Mario Mandžukić

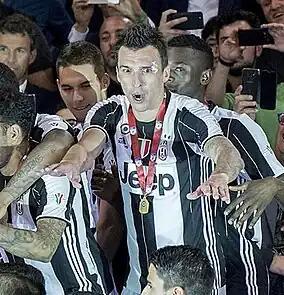

Mandžukić's second season with Juventus was particularly notable, as he was often played out of position by the club's manager Massimiliano Allegri; throughout the 2016–17 season, he primarily served as a left winger, rather than as an out and out striker, a position which he normally occupied in the past. Although his goalscoring rate decreased, he drew praise in the media for his work-rate, versatility, consistency, and for the overall high quality of his performances in this new role. On 25 May 2017, Mandžukić signed a contract extension that would keep him at the club until 2020. On 3 June, Mandžukić started in the Champions League Final. He scored the equalising goal in the 27th minute, just seven minutes after Cristiano Ronaldo's goal gave Real Madrid the lead. Mandžukić chested down a ball from Gonzalo Higuaín and hooked the ball over his shoulder from , which arced over Keylor Navas in net. The goal was heralded as one of the best goals ever scored in a Champions League final, and was compared to Zinedine Zidane's goal in the 2002 final for Real Madrid; but Juventus were ultimately defeated 4–1. Mandžukić's bicycle kick goal against Real Madrid went on to win the 2016–17 UEFA Goal of the Season award.